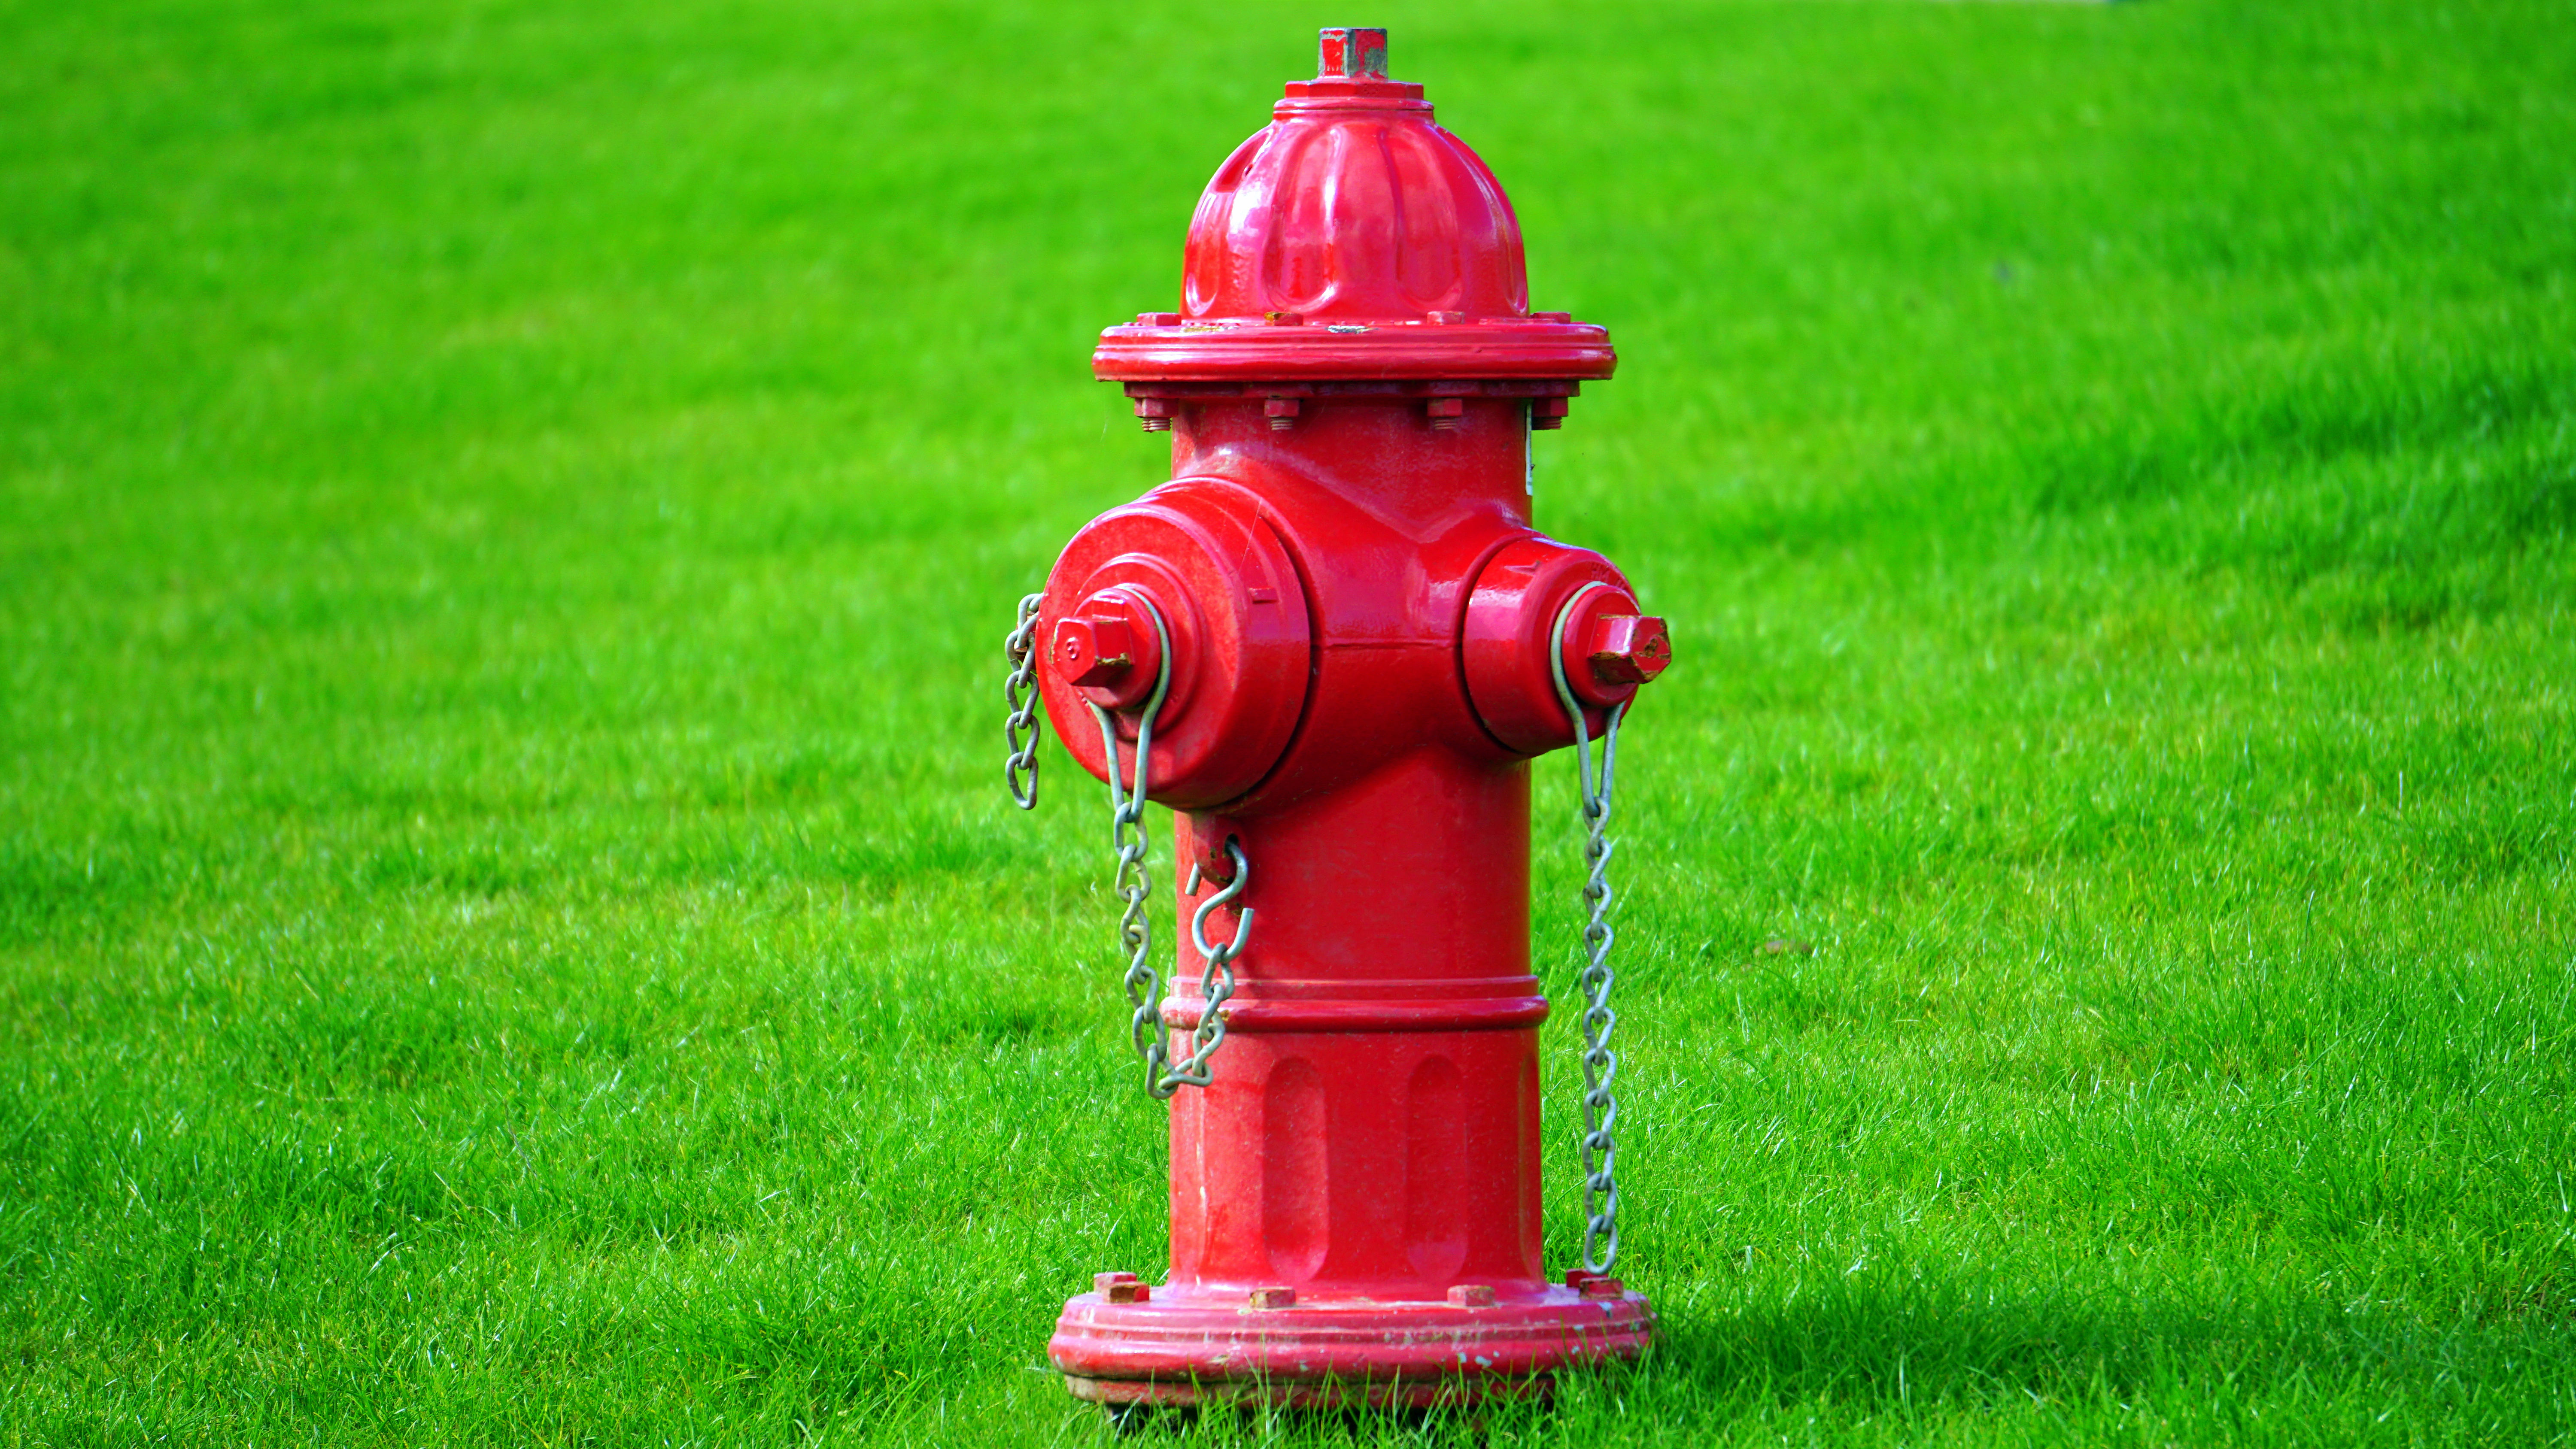
water, grass, field, lawn, summer, green, red, color, park, metal, fire hydrant, outdoors, vivid, bright, hydrant